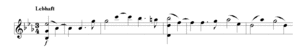
La symphonie nᵒ 3 en mi bémol majeur a été composée par Robert Schumann en décembre 1850, et est contemporaine de son concerto pour violoncelle. Elle porte le numéro d'opus 97, et est surnommée Rhénane.